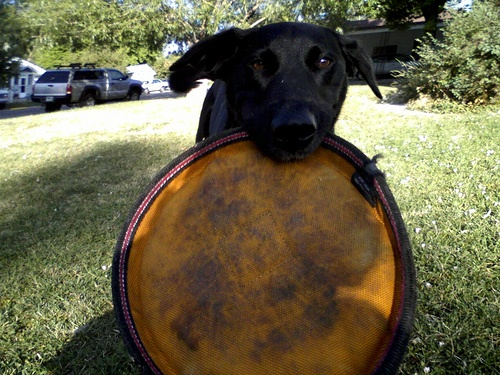
A black dog carrying a yellow and black round toy.
A dog is holding a large object in it's mouth.
A dog carrying a dirty yellow frisbee in its mouth
A dog sitting in the grass with a Frisbee.
A dog looks at the camera, holding a dirty object in its mouth.